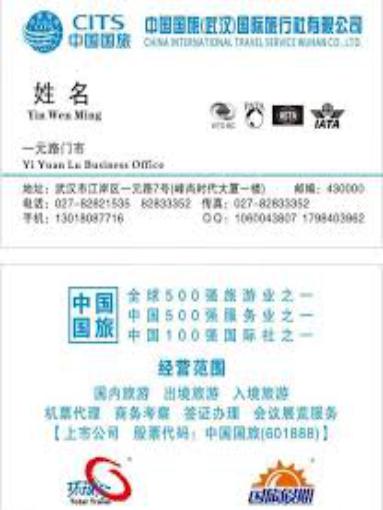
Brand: guolv
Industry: Others